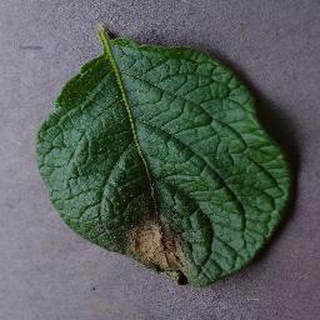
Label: potato_late_blight